Shaka Loveless

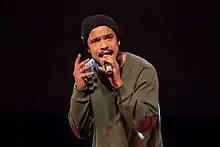
Shaka Loveless

Shaka Loveless Grøn (born 5 March 1984) is a Danish rapper and singer with reggae roots. He is also a lead vocalist for the Danish hip-hop / R&B band The Gypsies (earlier known as The Electric Gypsies with a more rock-oriented sound).